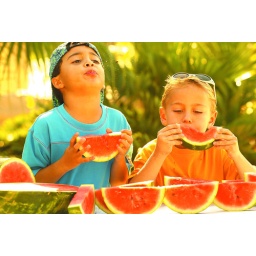
Children participate in a watermelon eating contest while vacationing at the Orlando World Center Resort.